These Foolish Things (film)

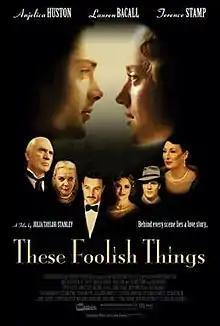

These Foolish Things is a 2006 British romantic drama film directed by Julia Taylor-Stanley and starring Zoë Tapper, David Leon, Lauren Bacall, Anjelica Huston, Terence Stamp, Andrew Lincoln, Eve Myles, Jamie Glover and Julia McKenzie. It is based on Noel Langley's 1936 novel "There's a Porpoise Close Behind Us".